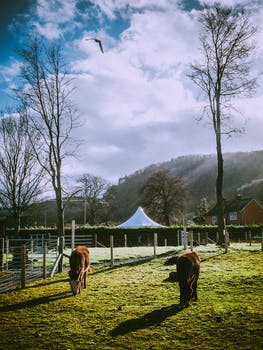
Label: No Watermark